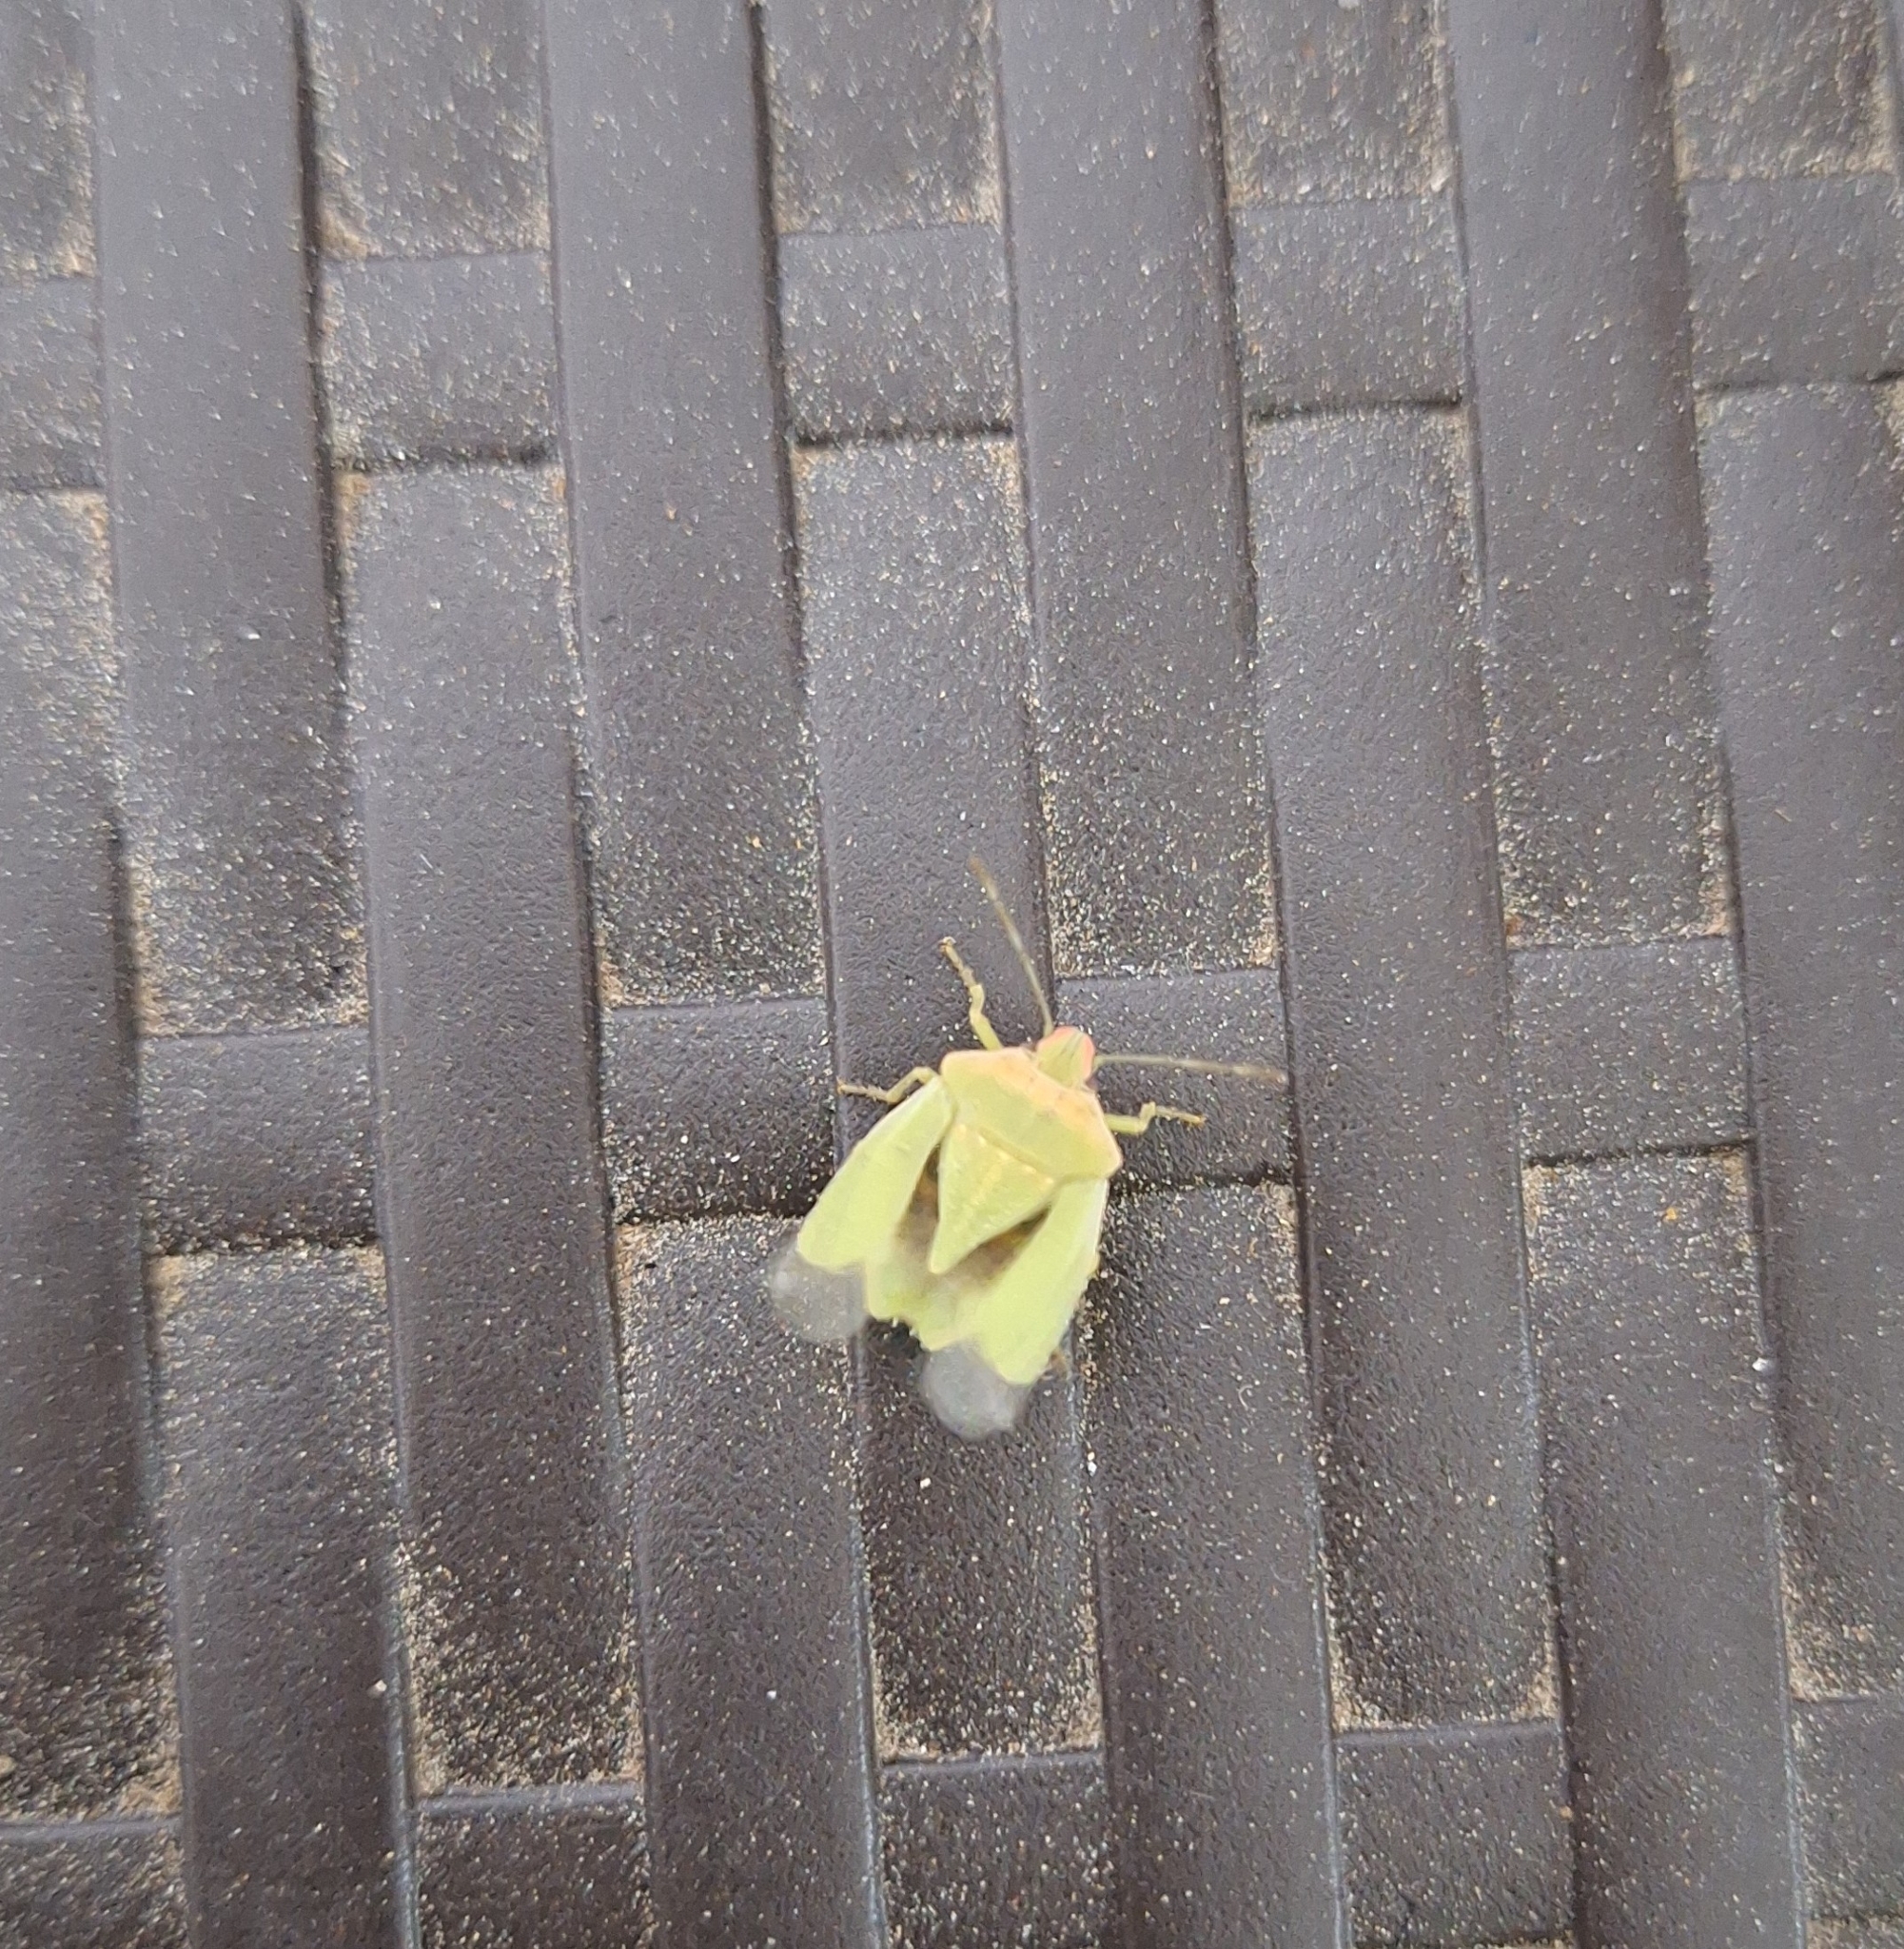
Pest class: stink_bug